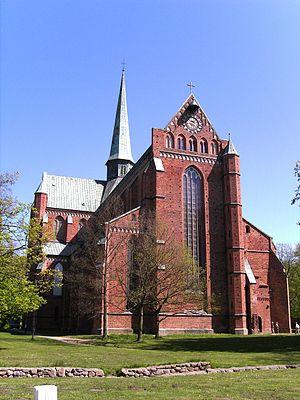
Cet article liste les abbayes cisterciennes actives ou ayant existé sur le territoire allemand actuel. Il s'agit des abbayes de religieux appartenant à l'ordre cistercien.